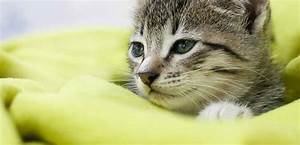
Label: gatto